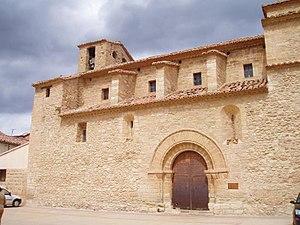
Olocau del Rey, en castillan et officiellement, est une commune d'Espagne de la province de Castellón dans la Communauté valencienne. Elle est située dans la comarque des Ports et dans la zone à prédominance linguistique castillane. Elle fait partie de la Mancomunidad Comarcal Els Ports.